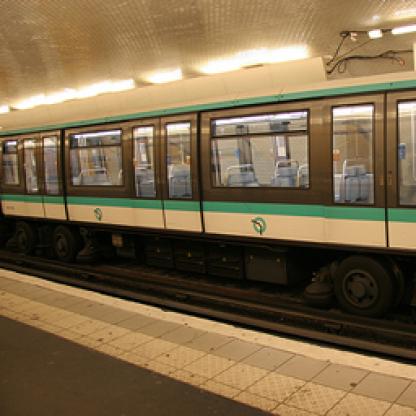
Scene: Indoor